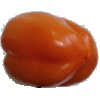
Label: Pepper Orange 1